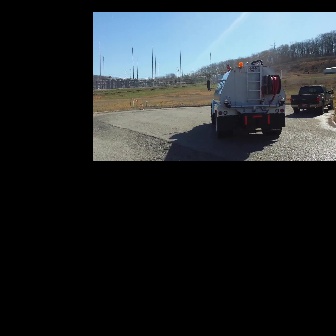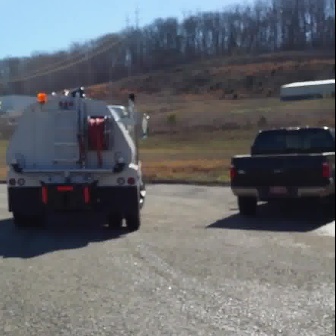
  Please identify the target specified by the bounding box [207,59,285,137] in the first image and locate it in the second image. Return the coordinates in [x_min,y_min,x_max,y_max] format.
Answer: [6,85,148,228]